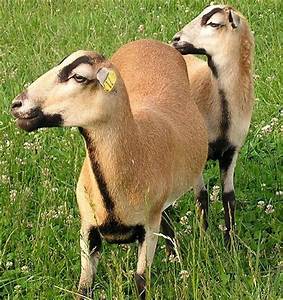
Label: pecora